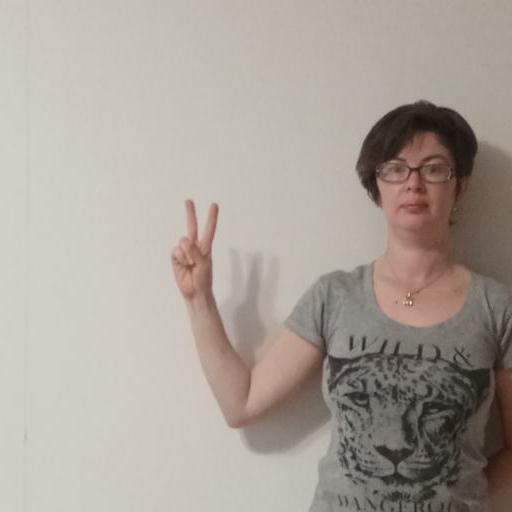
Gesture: peace